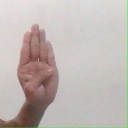
अक्षर: ब